Lake Cahuilla

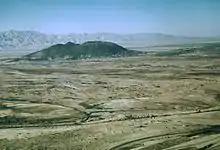
Cerro Prieto, the site of Lake Cahuilla's outlet

Only about half of the discharge of the Colorado River was needed to sustain Lake Cahuilla; the rest drained across the delta into the Gulf of California. A above sea level the outflow sill close to Cerro Prieto formed the likely spillway for the lake. Other data points to a sill height of , but topographic maps of the area are not very precise. The present day sill is about long, and Cerro Prieto lies on the drainage divide between the New River and Rio Hardy watersheds. Water reached the Gulf of California through the present day Rio Hardy channel. Oxygen-18 isotope data from tufas suggests that the lake was closed or mostly closed for much of its time, that the outflow did contribute little to the water balance; some water may also have been trapped in aquifers.